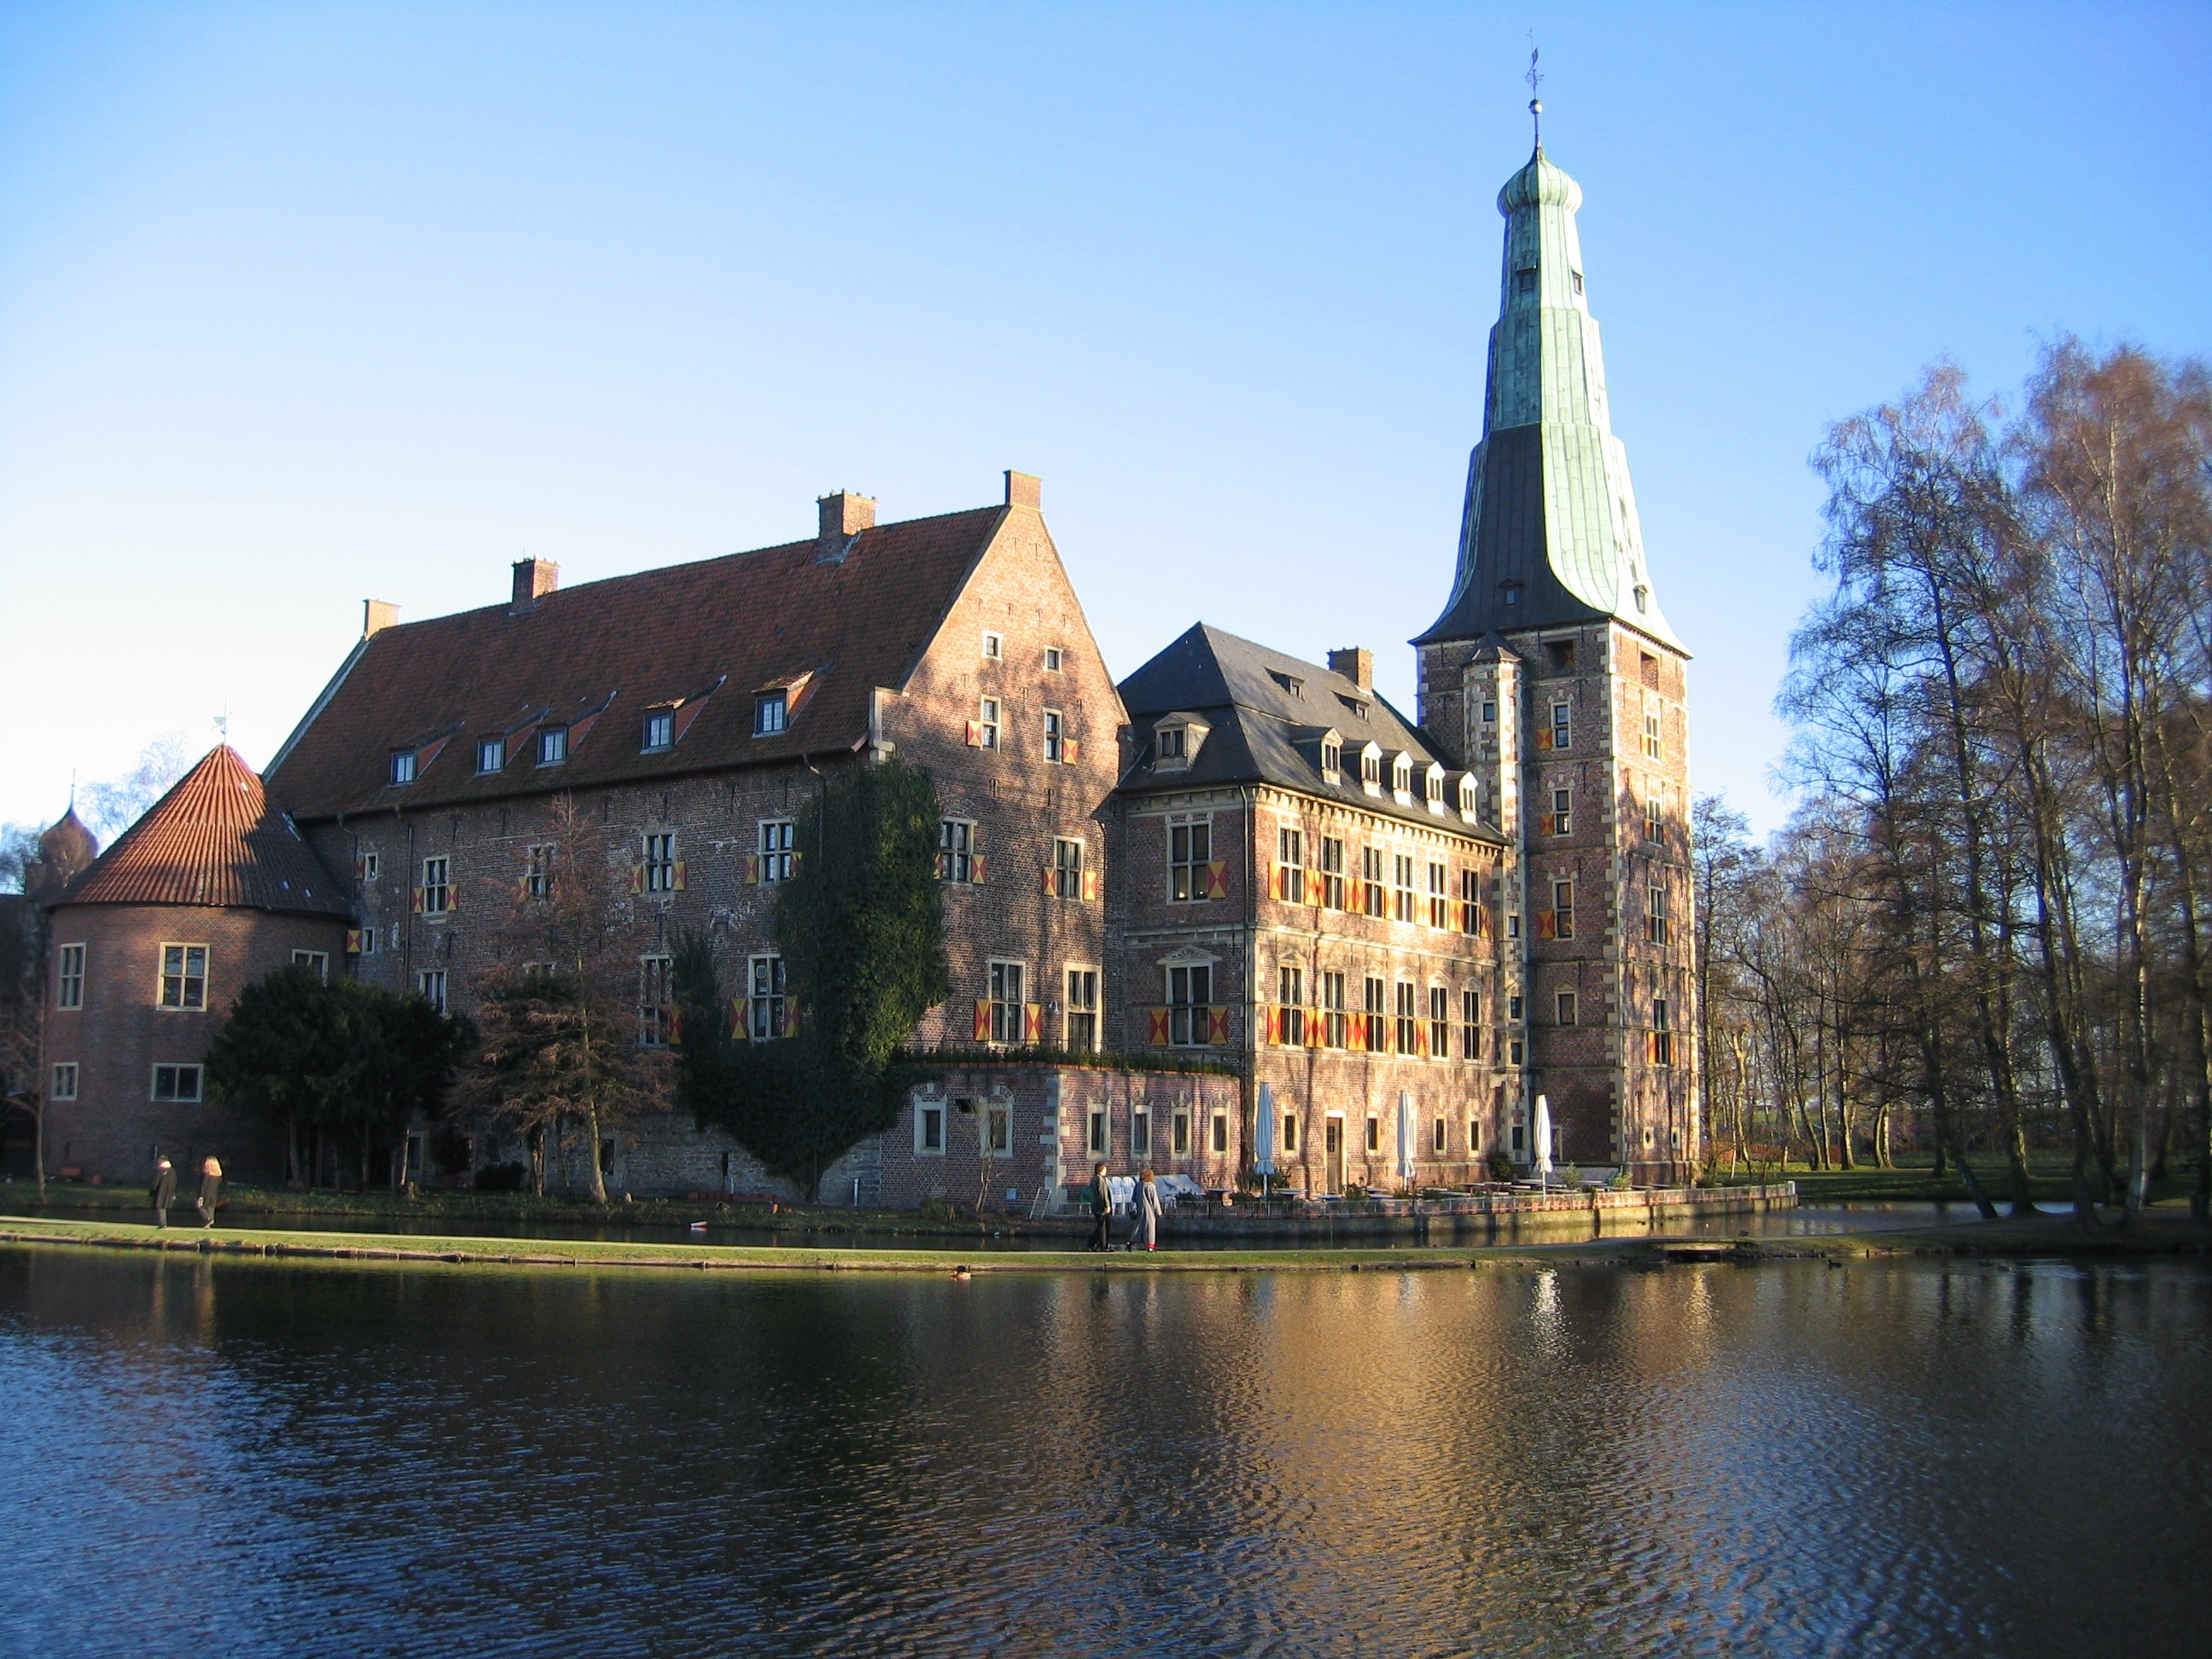
building, chateau, river, reflection, castle, landmark, church, waterway, place of worship, estate, moat, niederrhein, raesfeld, water castle